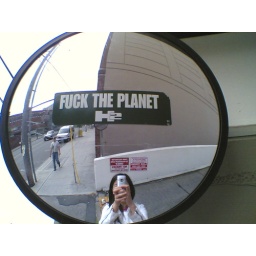
found walking down the street in Capitol Hill